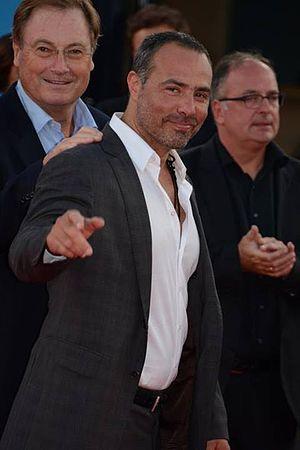
Peter Landesman at the Deauville film festival
Peter Landesman est un réalisateur, scénariste, écrivain, journaliste et peintre américain.